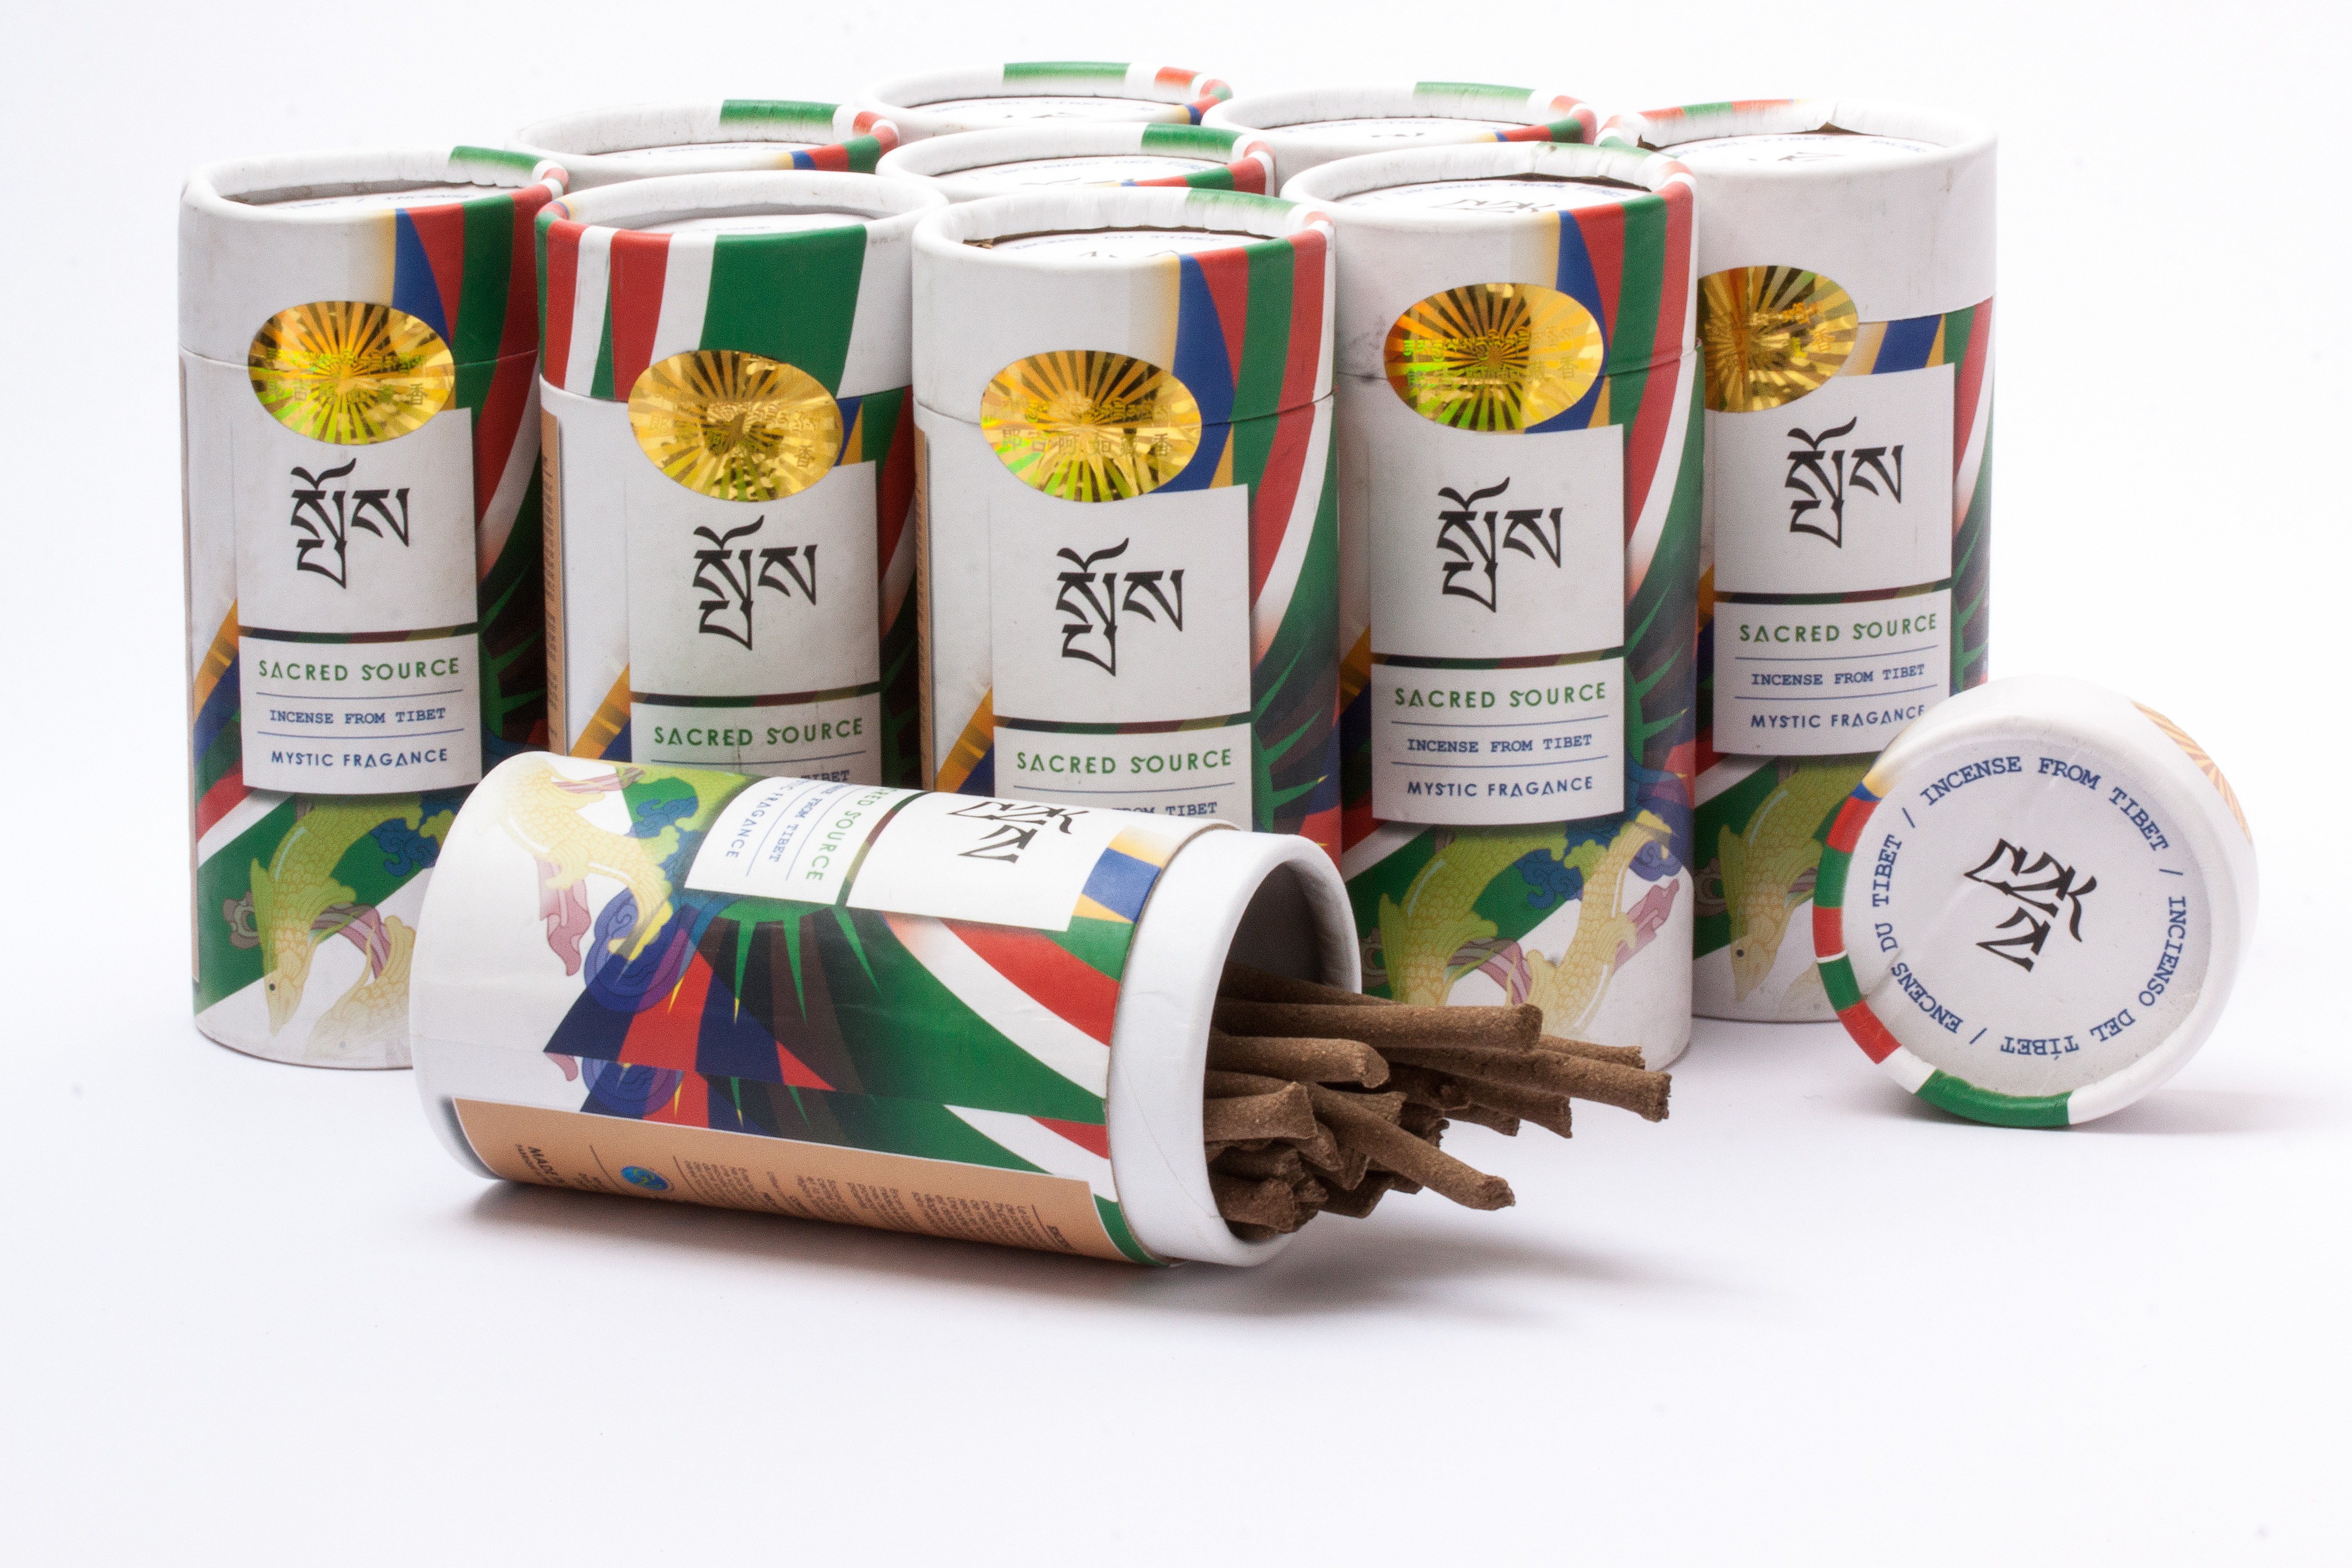
open, buddhism, seal, incense, label, tibet, product, ceremony, meditation, cardboard, fragrance, hours, pack, about, hinduism, taoism, gold foil, packs, confucianism, incenses, fair trade, blend in stick form, natural ingredients